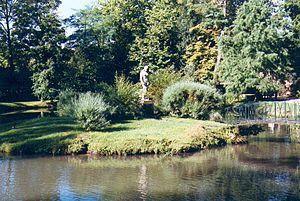
Gif-sur-Yvette est une commune française du département de l’Essonne en région Île-de-France. Elle est le bureau centralisateur du canton éponyme. Elle est située à vingt-quatre kilomètres au sud-ouest de Paris.